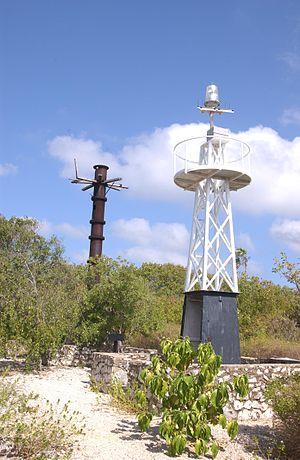
Le phare de Gorling Bluff ou East End Light est un phare actif situé à l'extrémité est de l'île Grand Cayman aux Îles Caïmans, en mer des Caraïbes.
Liste des phares des Îles Caïmans : Les îles Caïmans sont trois petites îles situées au nord-ouest de la mer des Caraïbes, au nord-ouest de la Jamaïque et au sud de Cuba. La souveraineté britannique sur les îles a été reconnue dans le traité de Madrid de 1670 et sont devenues un territoire d'outre-mer autonome de la Grande-Bretagne lorsque la Jamaïque a acquis son indépendance en 1962. Les phares sont sous l'autorité portuaire des îles Caïmans.